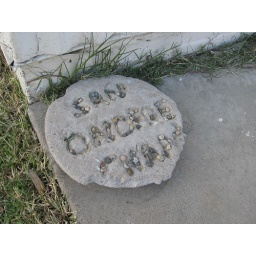
A cute cement piece near the front door of the chapel.